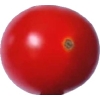
Label: tomato_cherry_red